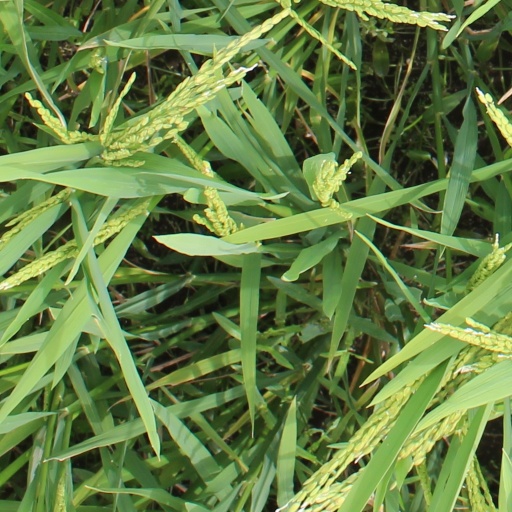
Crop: rice